Jerry Bell (pitcher)

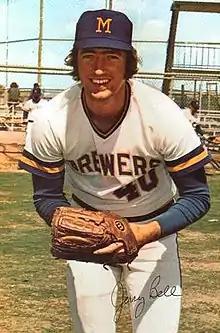
Bell in 1973

Jerry Houston Bell (born October 6, 1947) is a former Major League Baseball pitcher. Bell played for the Milwaukee Brewers for four seasons. He batted right and left and threw right-handed.